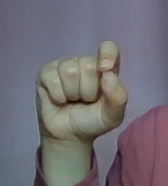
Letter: fa